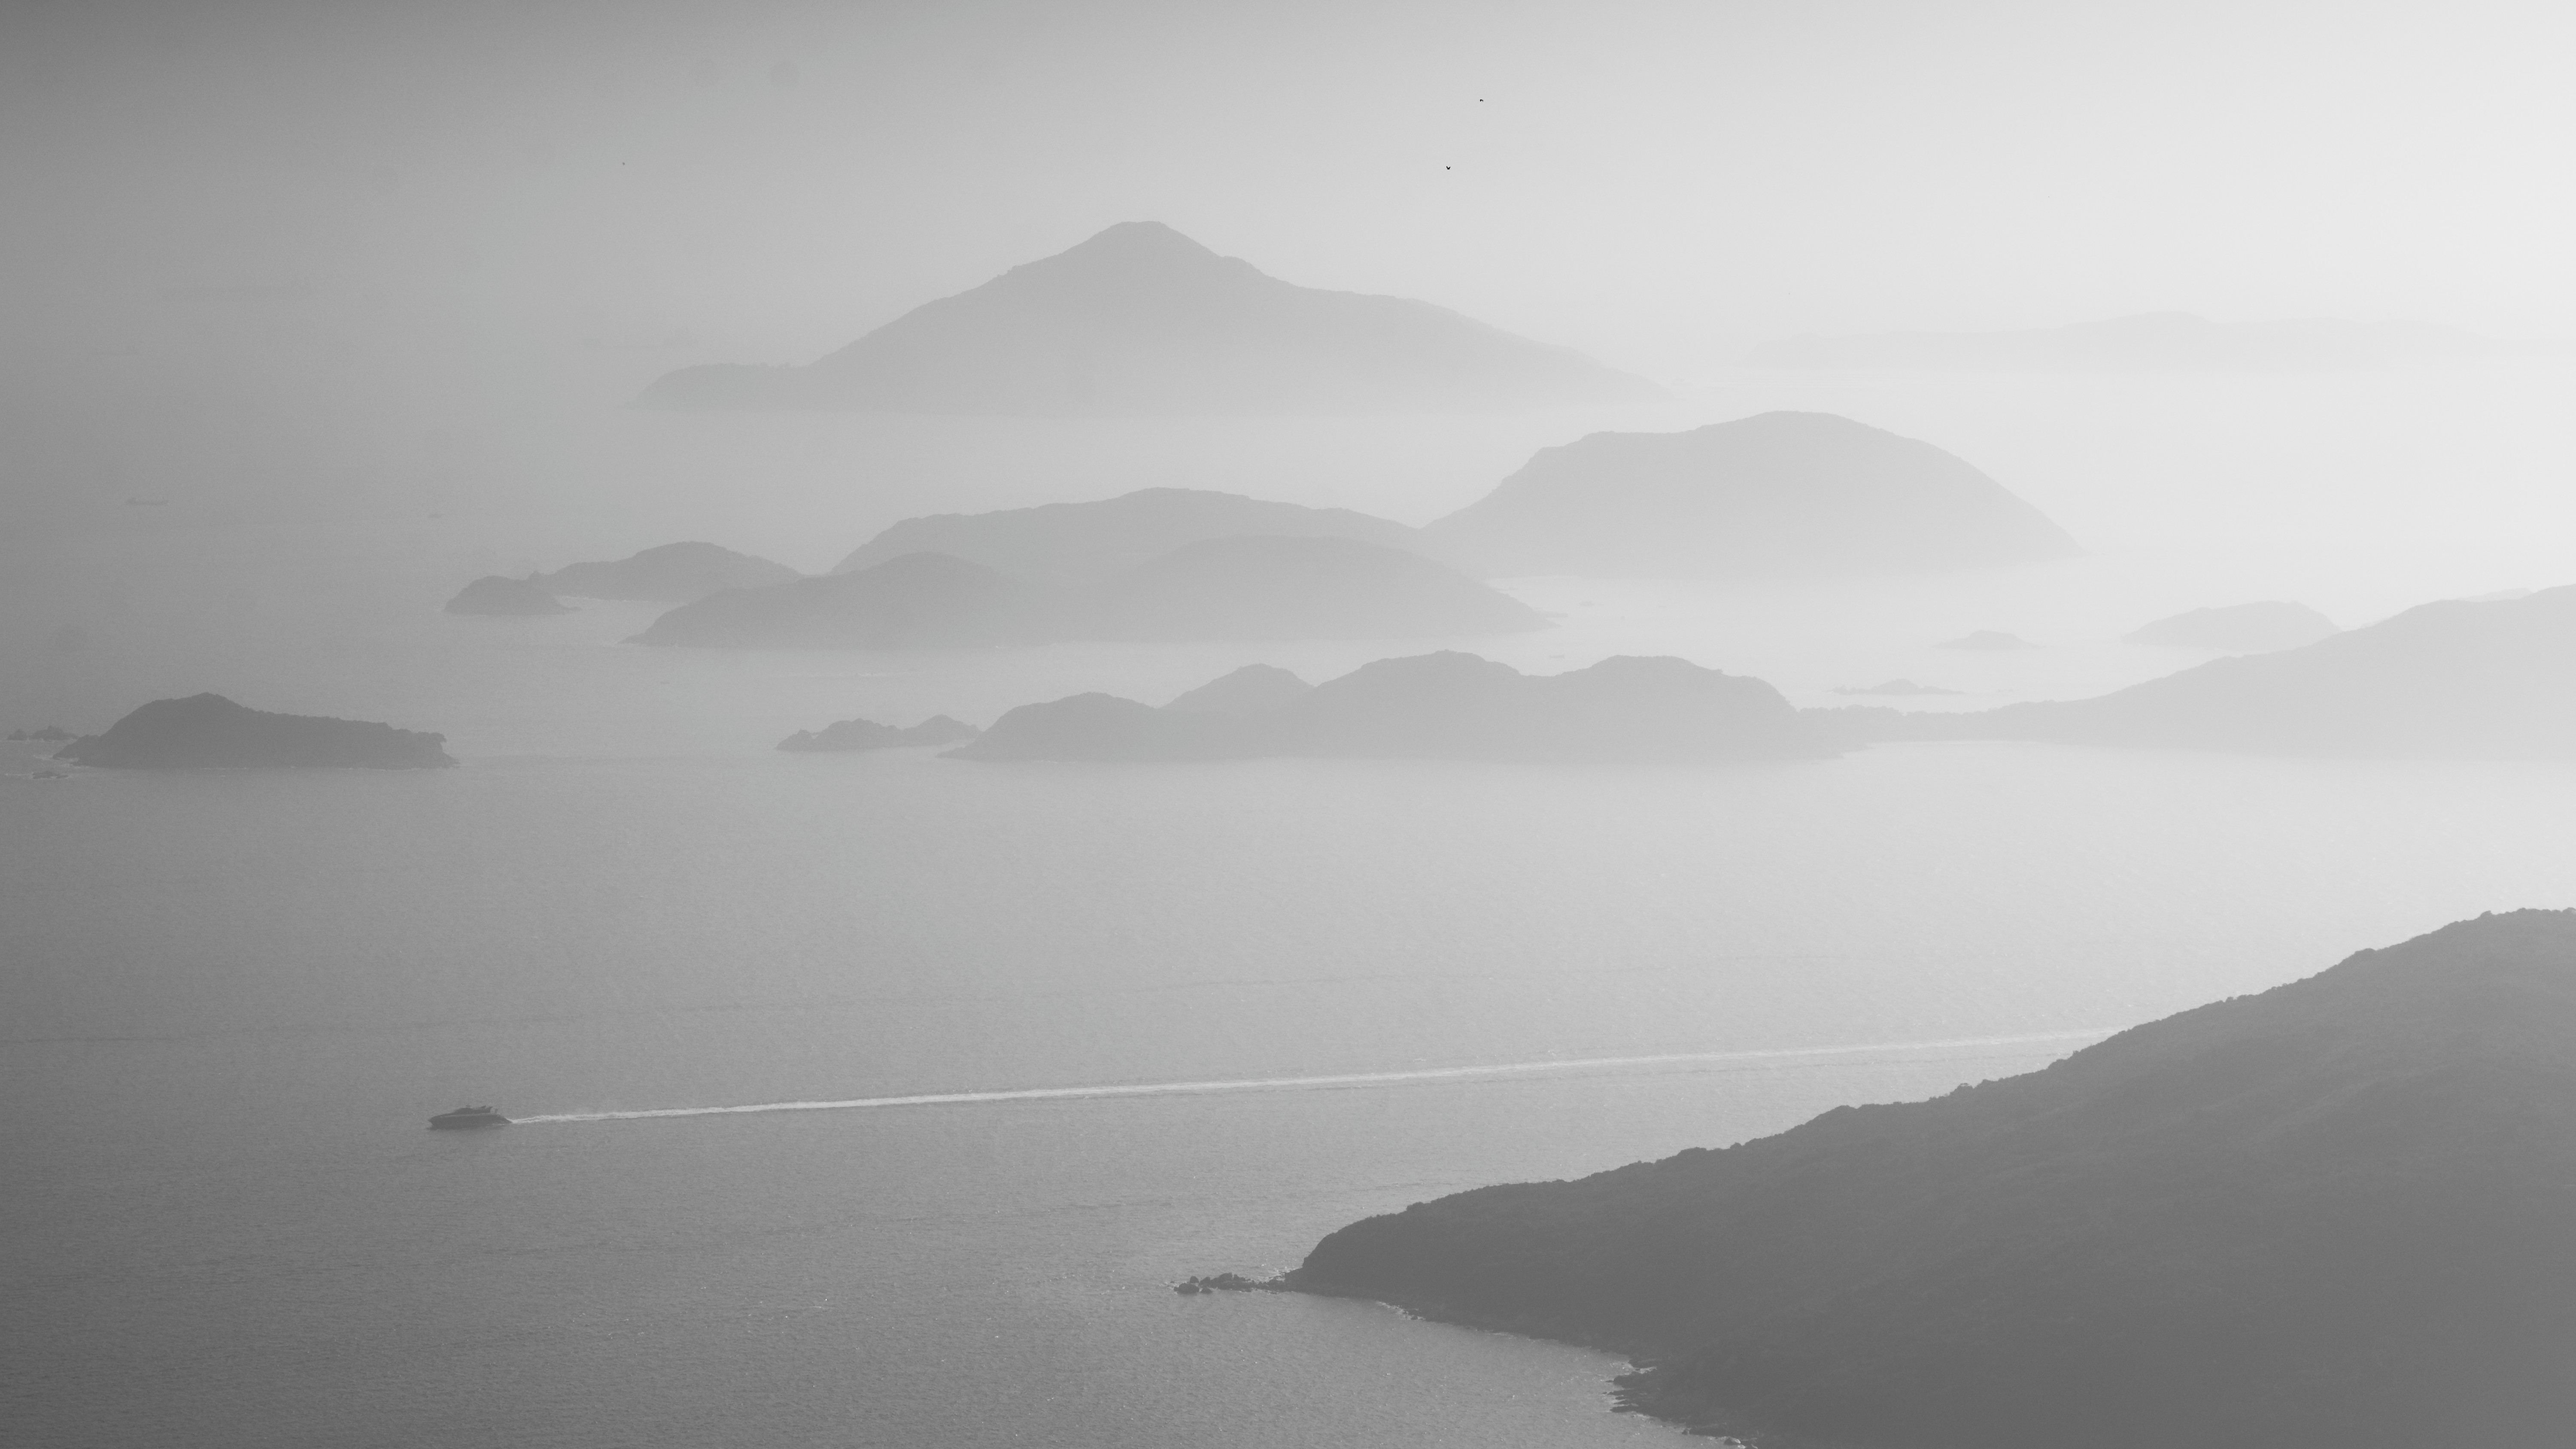
landscape, sea, coast, horizon, mountain, cloud, black and white, fog, mist, boat, skyline, morning, dawn, atmosphere, flight, haze, bay, monochrome, bw, blackwhite, hongkong, monochrome photography, atmospheric phenomenon, atmosphere of earth